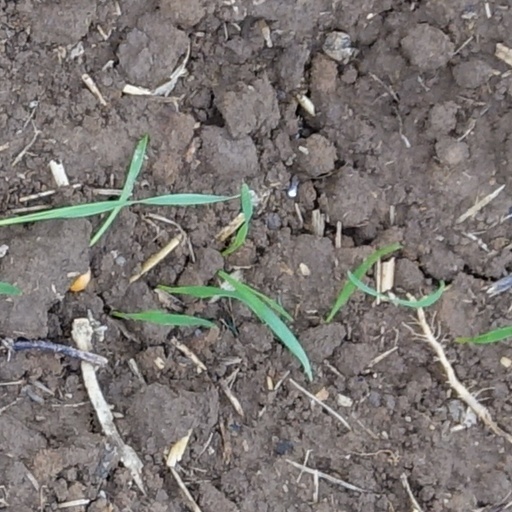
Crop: wheat